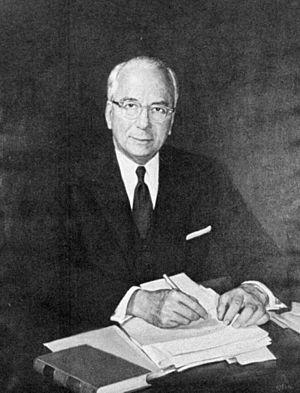
La présidence de Dwight D. Eisenhower, en tant que 34ᵉ président des États-Unis, dure de 1953 à 1961. Ce mandat constitue une interlude républicaine dans le Cinquième système des partis, faisant suite à vingt ans de présence démocrate à la Maison-Blanche. Sous l'administration d'Eisenhower, les États-Unis connaissent une période de paix et de prospérité marquée par une coopération entre les différents partis, dans un monde alors dominé par la Guerre froide qui oppose le pays à l'URSS. En politique intérieure, Eisenhower développe le réseau des autoroutes inter-États, envoie l'armée en Arkansas afin d'imposer les décisions de justice prises en faveur de l'intégration raciale, fonde la NASA et fait de la course à l'espace une priorité face à l'Union soviétique.
Julius Robert Oppenheimer, né le 22 avril 1904 à New York et mort le 18 février 1967 à Princeton, est un physicien américain qui s'est distingué en physique théorique puis comme directeur scientifique du Projet Manhattan. À cause de son rôle éminent, il est régulièrement surnommé le « père de la bombe atomique ». Opposé au développement d'armes thermonucléaires, il est discrédité par le gouvernement américain dans les années 1950 à l'époque du maccarthysme. Réhabilité dans les années 1960, il termine brillamment sa carrière académique.
L’audition de sécurité de J. Robert Oppenheimer se déroule en avril 1954 à la suite d'allégations selon lesquelles le physicien Robert Oppenheimer, conseiller scientifique de la Commission de l'énergie atomique des États-Unis et ancien directeur scientifique du Projet Manhattan, est « un espion au service de l'Union soviétique ». En mai 1954, le comité d'audition conclut qu'Oppenheimer n'est plus apte à servir les États-Unis, décision confirmée par l'AEC le 29 juin de la même année.
Lewis Lichtenstein Strauss, né le 31 janvier 1896 à Charleston et mort le 21 janvier 1974 à Trenton, est un homme d'affaires, un philanthrope, un officier de l’United States Navy et un homme politique américain. Il est une figure marquante du développement de l'énergie nucléaire et des armes nucléaires aux États-Unis. Il a activement participé à l'audition tenue en avril 1954 par le bureau de sécurité de la Commission de l'énergie atomique des États-Unis, où l'on a retiré l'habilitation de Robert Oppenheimer. Il est également secrétaire du Commerce par intérim entre 1958 et 1959 dans l'administration du président Dwight D. Eisenhower.